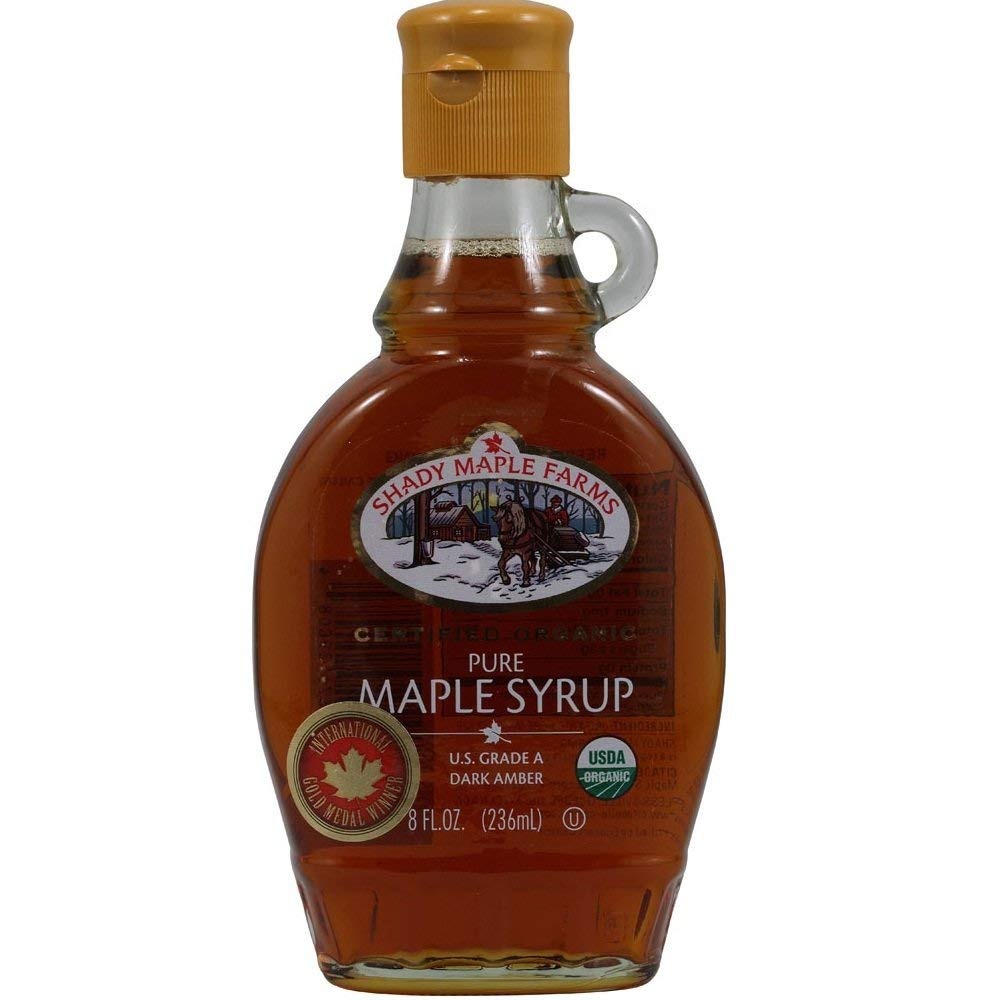
Item Name: Shady Maple Farms Organic Grade A Amber Maple Syrup, 8 Fl Oz
Bullet Point 1: Shady Maple Farms Pure Amply Syrup
Bullet Point 2: Made of High Quality Materials
Bullet Point 3: Only the finest ingredients
Value: 8.0
Unit: Fl Oz

Price: 16.745